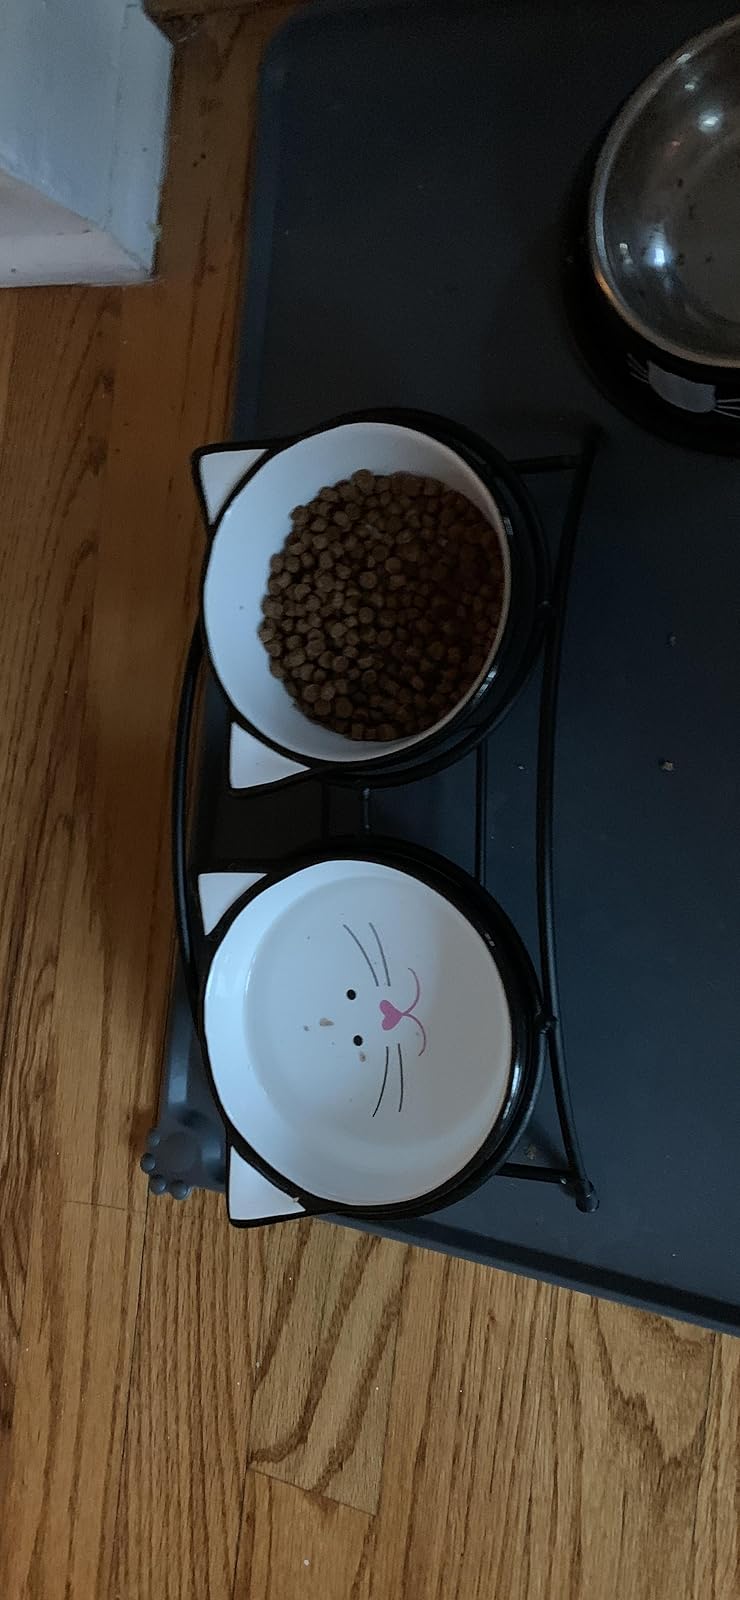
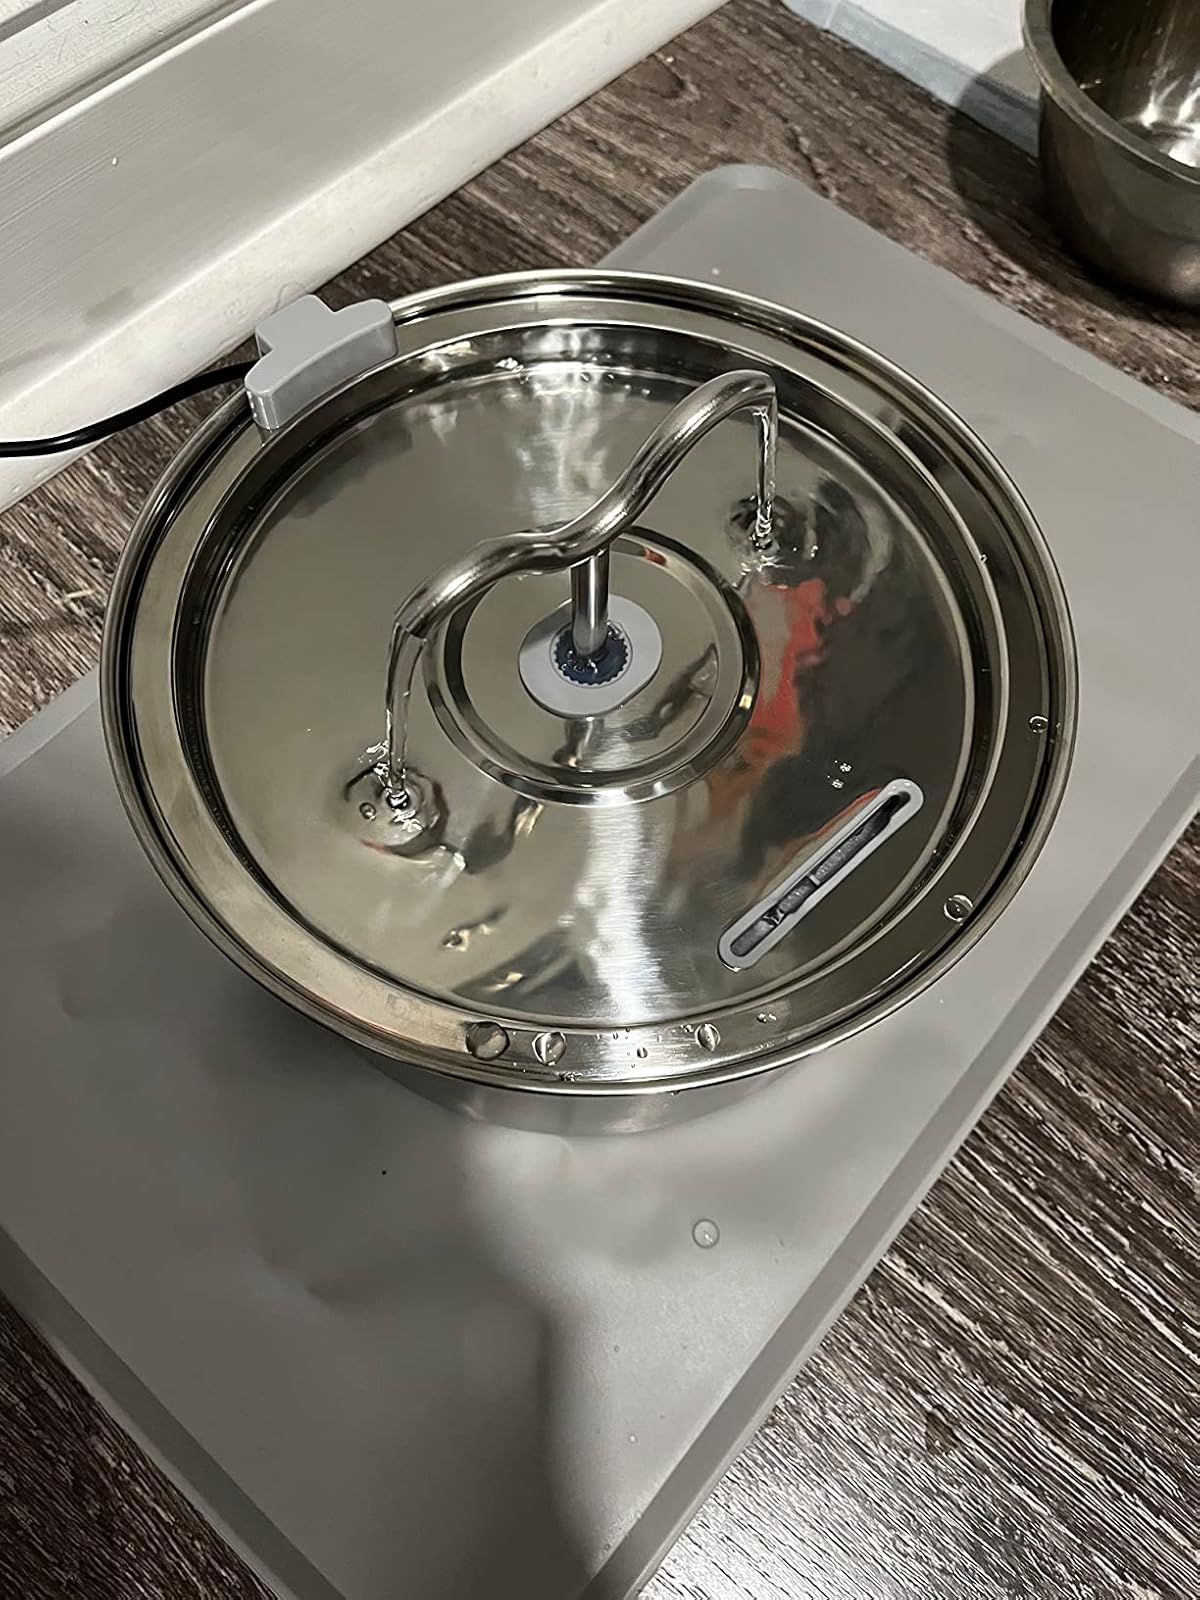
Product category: items_bowl
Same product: no